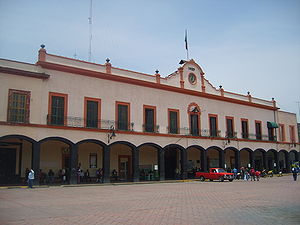
Zumpango (kommune)
Rådhuset i Zumpango
Zumpango er en kommune beliggende i kommunen en by i delstaten Edomex i Mexico. Og indbyggertallet var i 2005 på omkring 731.000 mennesker